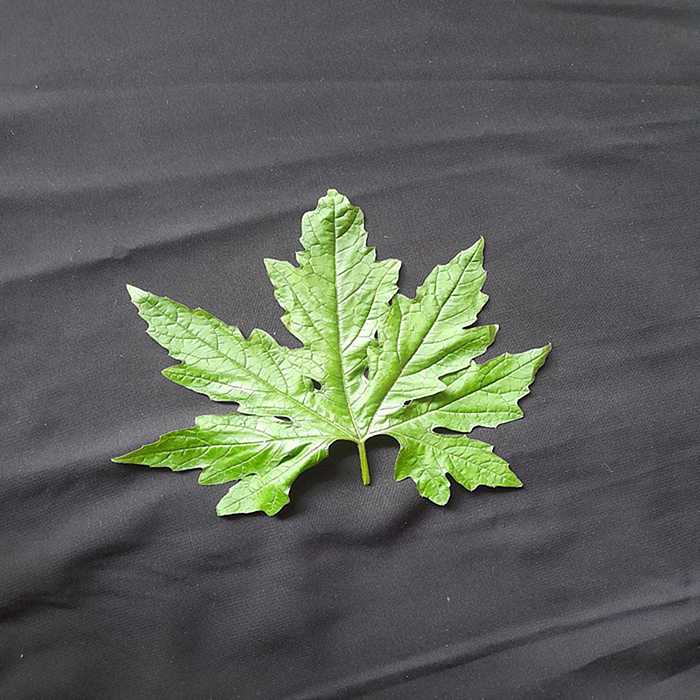
Plant: Bitter Gourd
Label: Fresh leaf